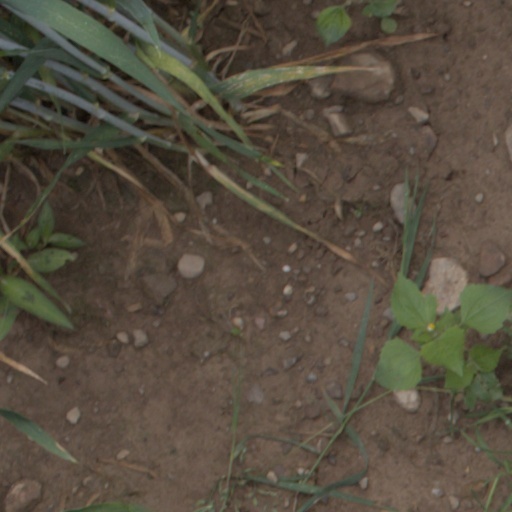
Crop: wheat